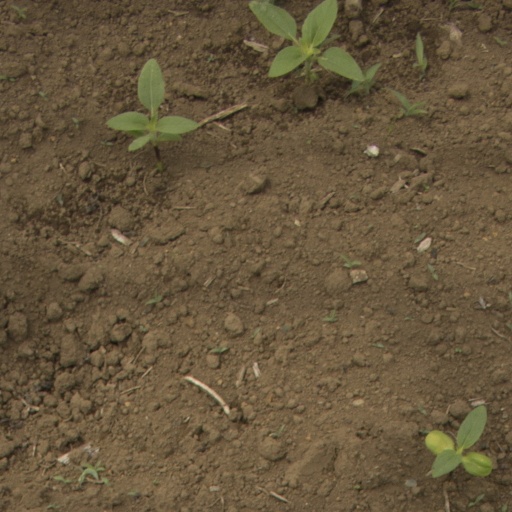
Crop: Jerusalem artichoke